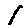
Label: 1